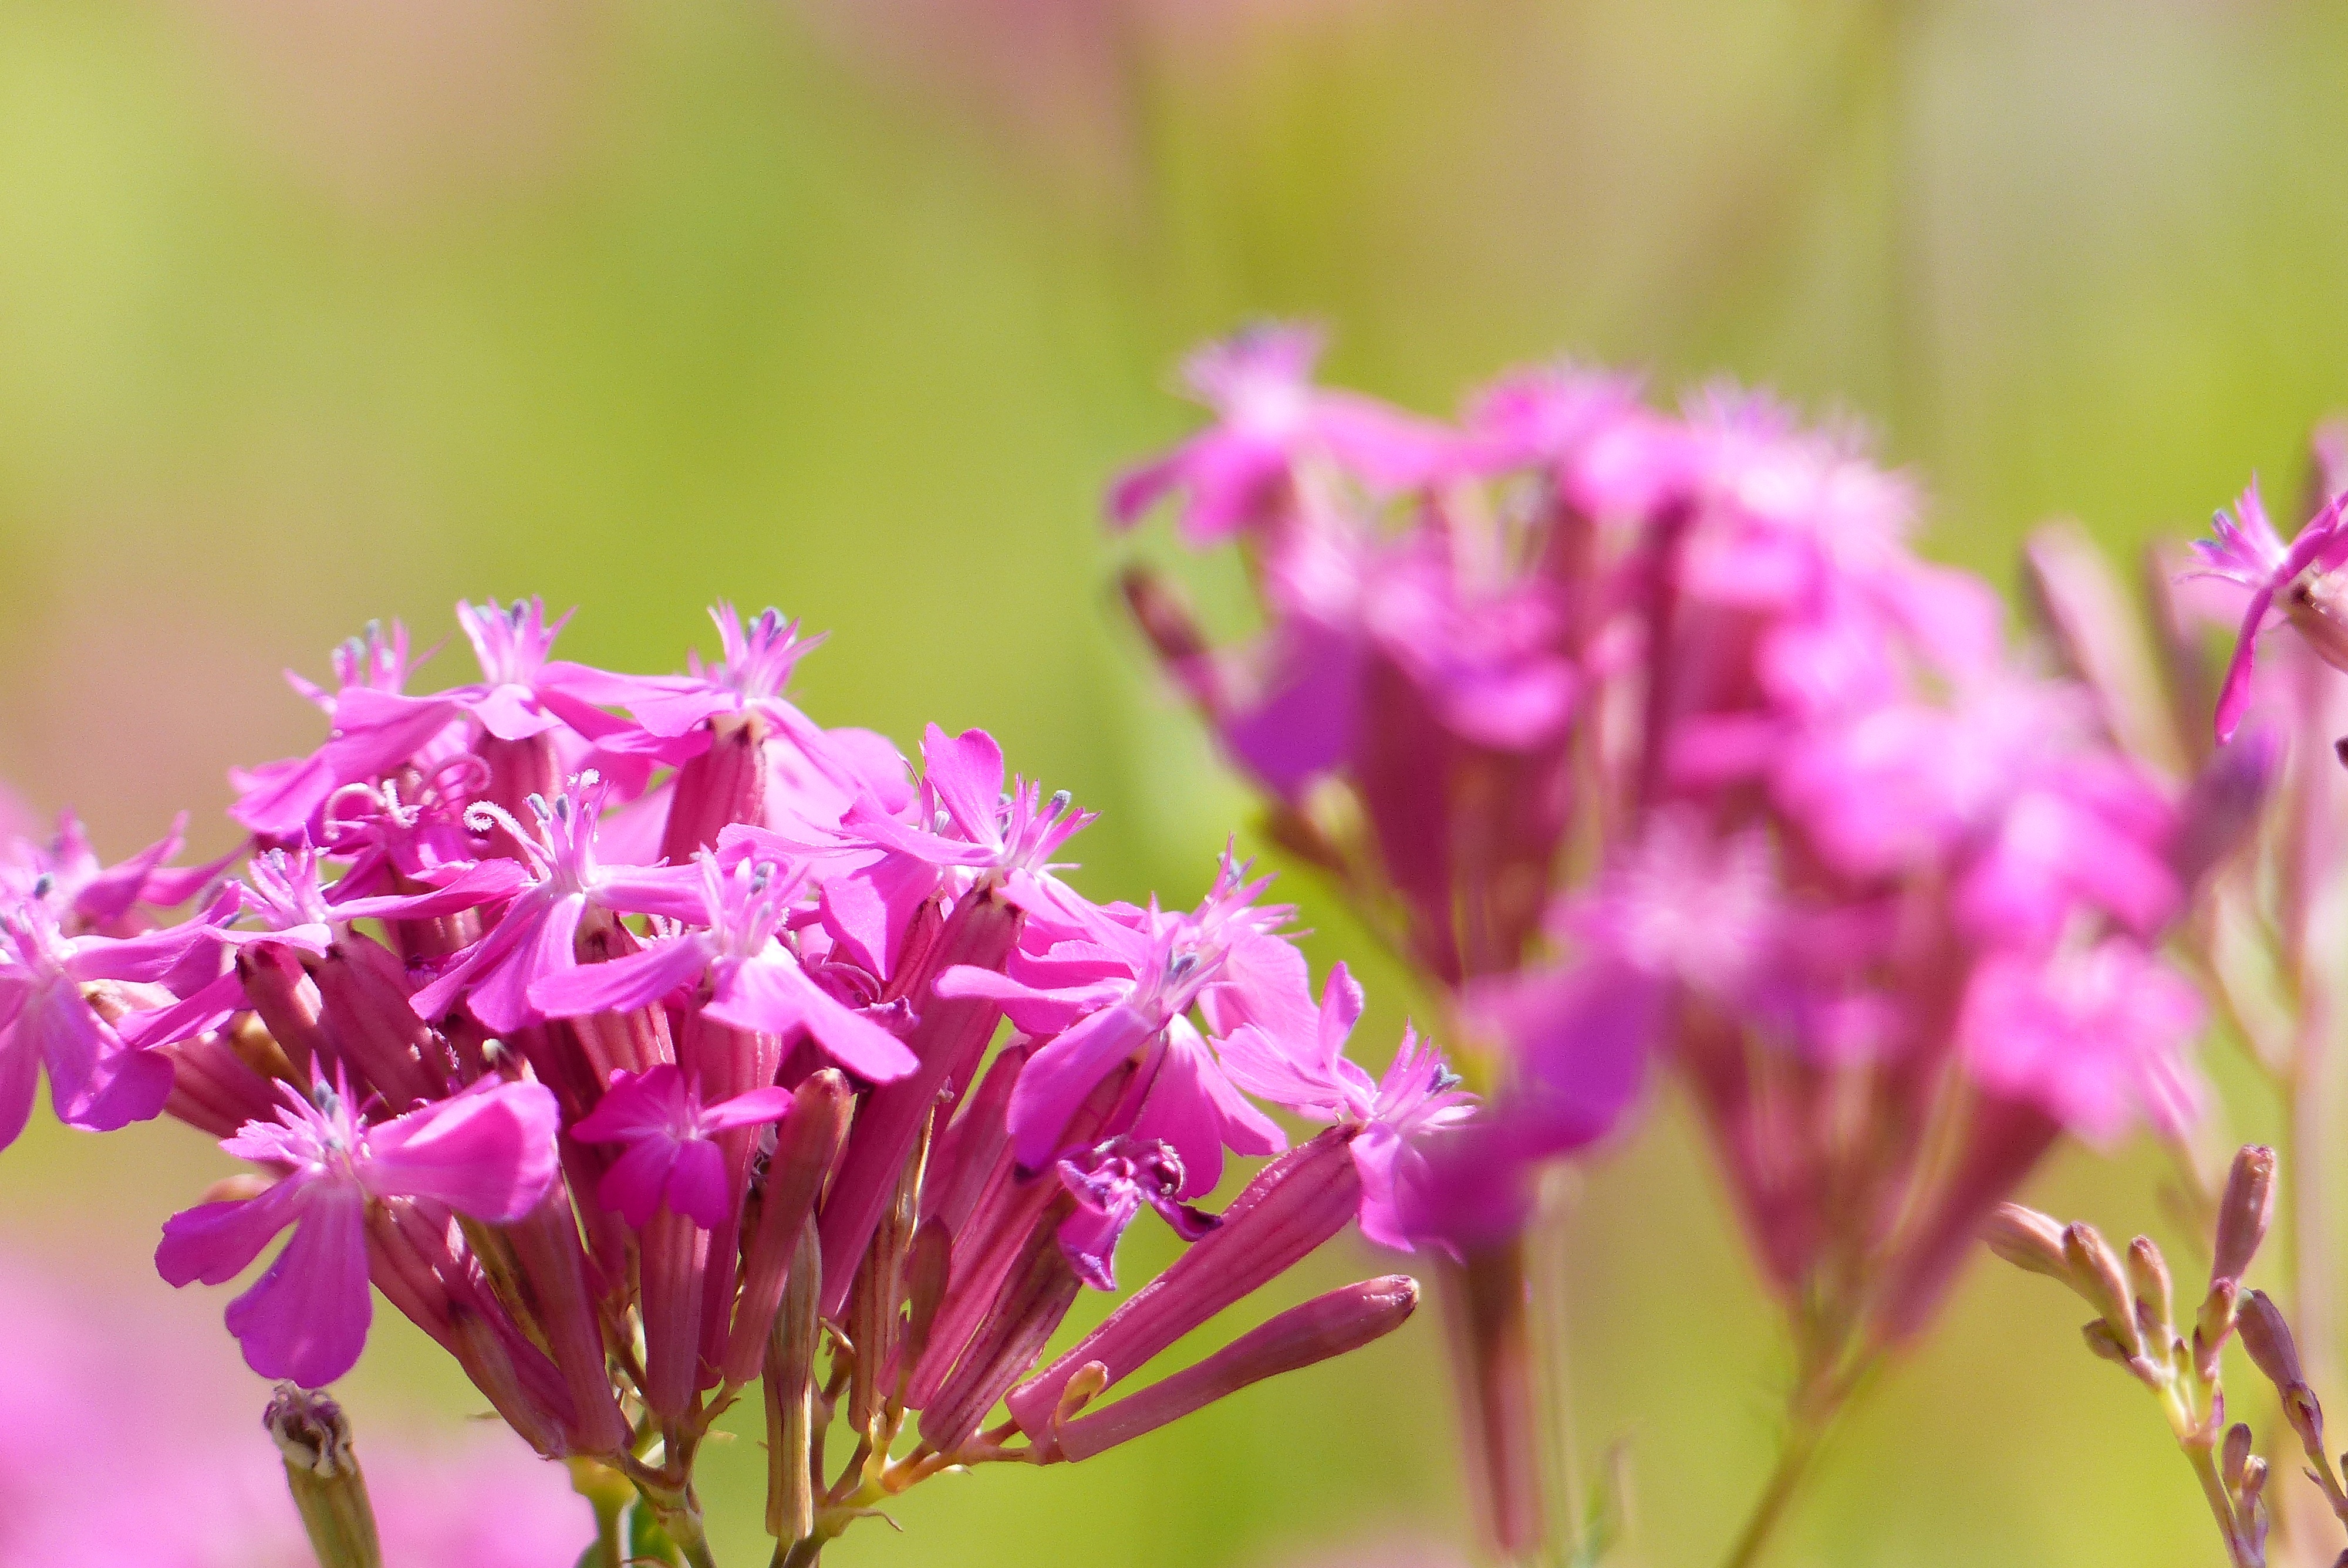
nature, grass, blossom, plant, photography, meadow, leaf, flower, petal, herb, natural, botany, pink, japan, flora, wildflower, flowers, close up, shrub, macro photography, flowering plant, in the early summer, plant stem, land plant, catchfly